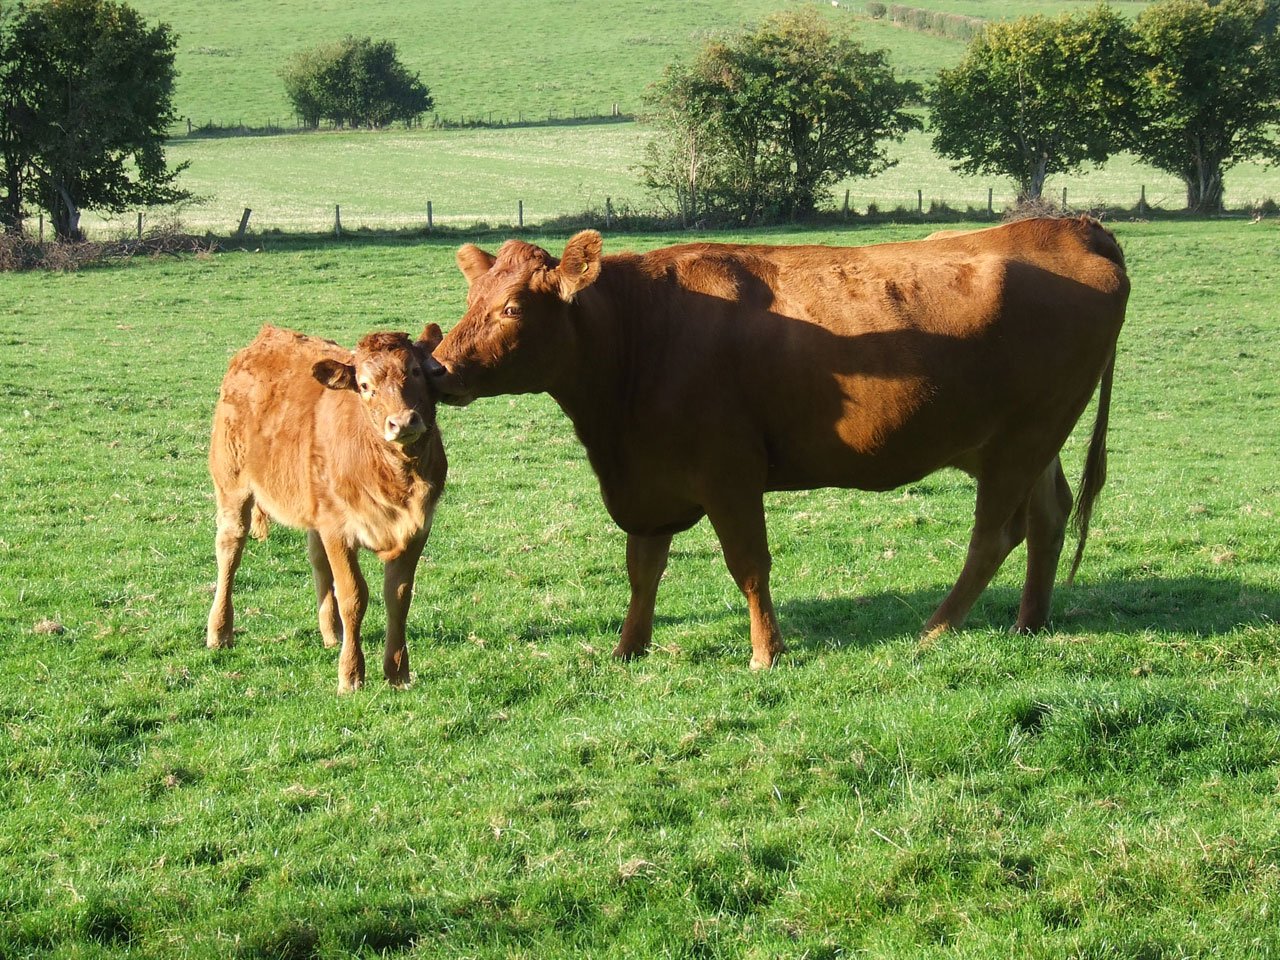
grass, field, farm, meadow, prairie, animal, cow, herd, pasture, grazing, ranch, mammal, bovine, fauna, calf, bull, affection, grassland, habitat, ox, rural area, dairy cow, licking, cattle like mammal